North Star (1996 film)

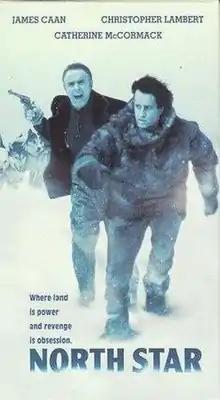
Theatrical release poster

North Star is a 1996 American Western film starring James Caan, Christopher Lambert and Catherine McCormack. Directed by Nils Gaup, it was written by Sergio Donati and loosely based on Henry Wilson Allen's 1956 Western novel "The North Star". Lambert executive produced the film.